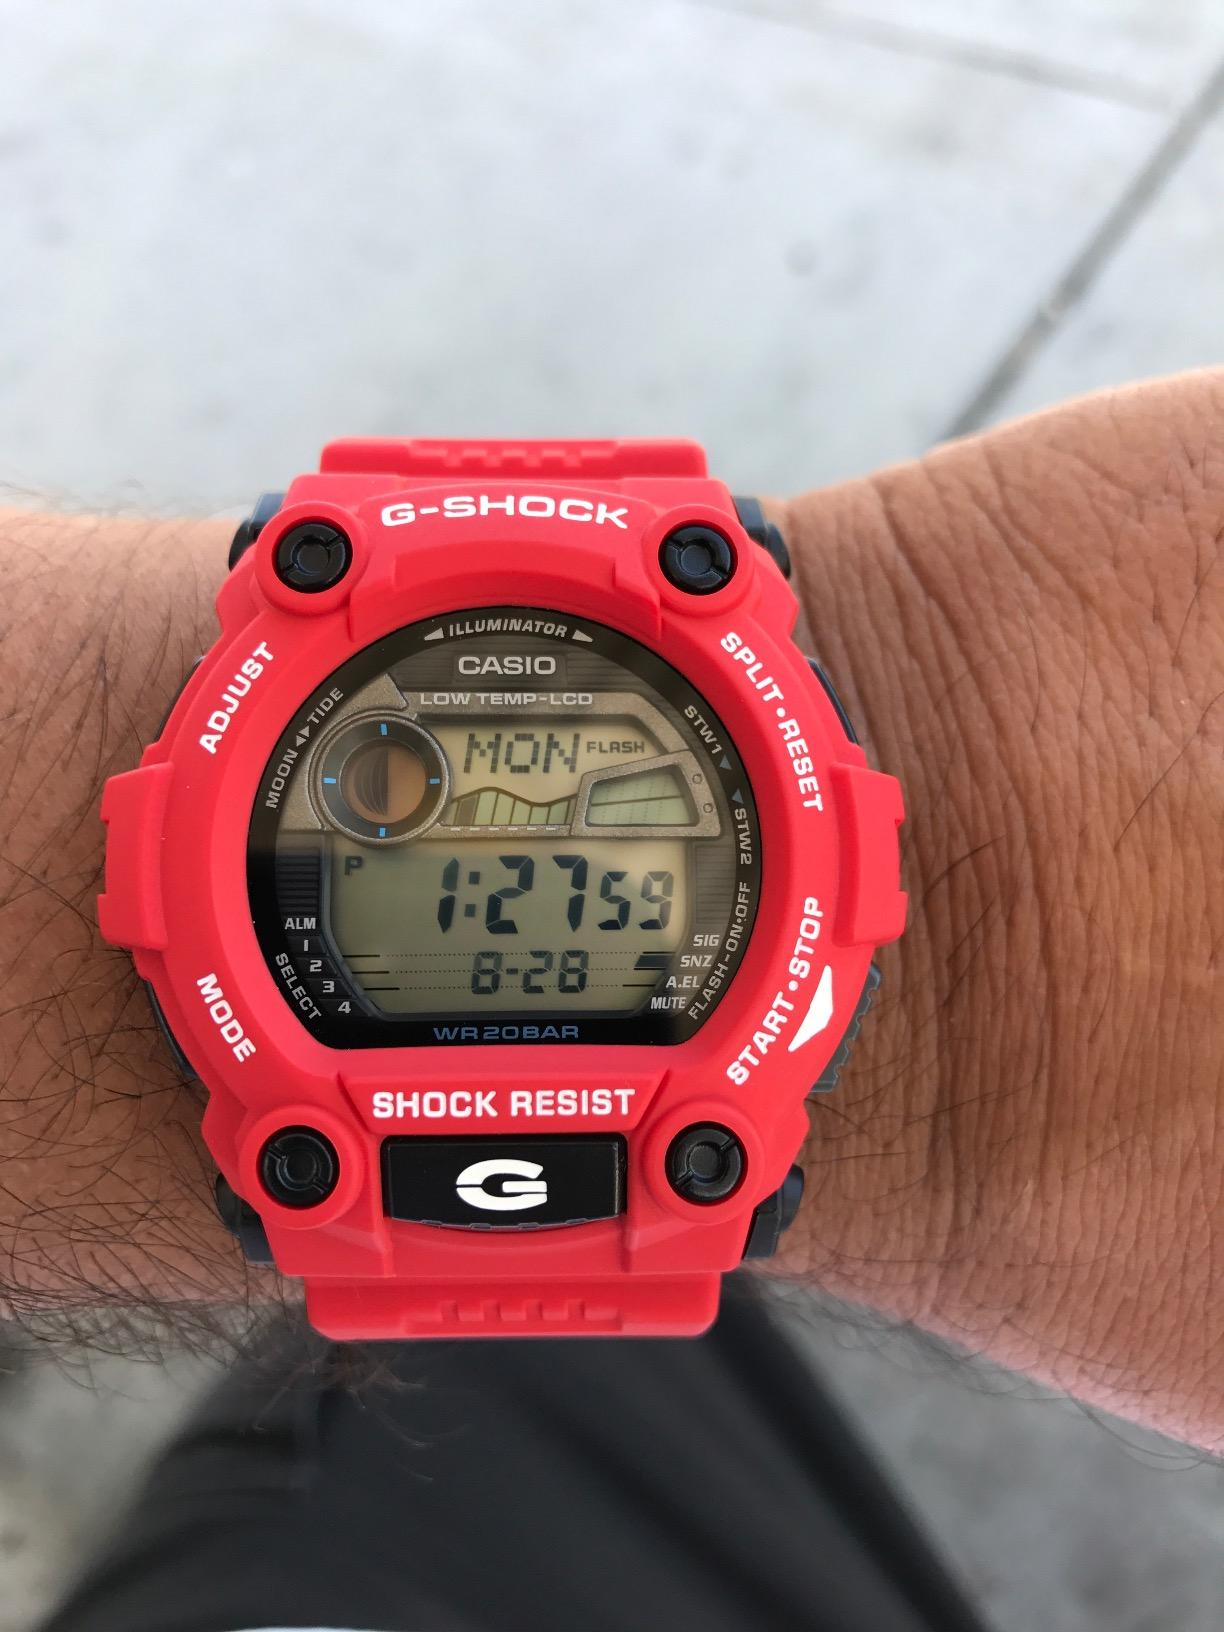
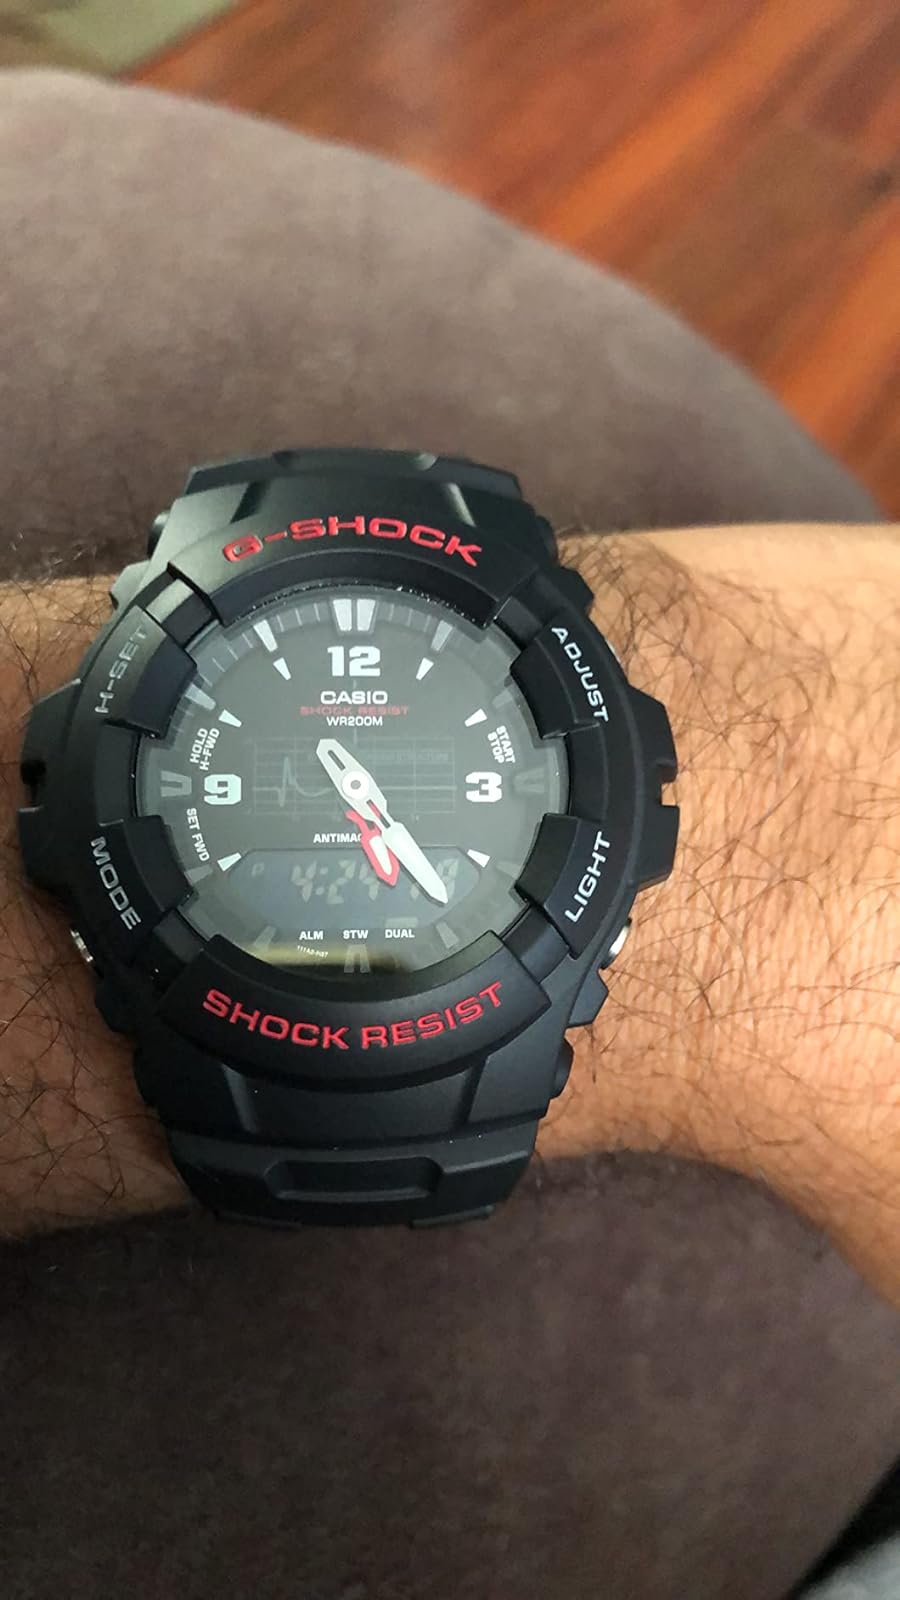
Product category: accessories_watch
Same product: no